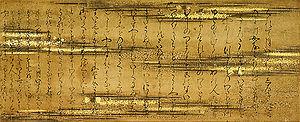
L’emaki ou emakimono, noté souvent e-maki, est un système de narration horizontale illustrée dont les origines remontent à l'époque de Nara au VIIIᵉ siècle au Japon, copiant au début leurs pendants chinois bien plus anciens, nommés gakan. Les rouleaux japonais s'en démarquent toutefois distinctement lors des époques de Heian et de Kamakura ; le terme « emaki » désigne par conséquent uniquement les rouleaux narratifs peints japonais.
Les Rouleaux enluminés du journal intime de Murasaki Shikibu forment un emaki japonais datant du XIIIᵉ siècle. Il s’inspire du journal intime éponyme de Murasaki Shikibu, courtisane à la cour de Heian aux Xᵉˢ et XIᵉˢ siècles, auteur du fameux roman du Dit du Genji. Cet emaki s’inscrit dans le style de peinture japonais yamato-e et renoue avec l’iconographie typique du siècle précédent, sous l’époque de Heian.
Le Journal de Murasaki Shikibu ou Journal de dame Murasaki est un recueil d’anecdotes sur la vie à la cour de Heian écrit par Murasaki Shikibu, dame de compagnie et auteur du célèbre Dit du Genji, probablement entre 1008 et 1010. La plus grande partie de l’œuvre s’attache à décrire les cérémonies pour la naissance du premier fils de l’impératrice Shōshi, le reste décrivant les relations de Murasaki avec les autres dames de compagnie et ses réflexions plus personnelles sur la vie au palais, la fuite du temps et les relations humaines. Sa structure particulière peut laisser à penser qu'une importante partie du journal a été perdue.